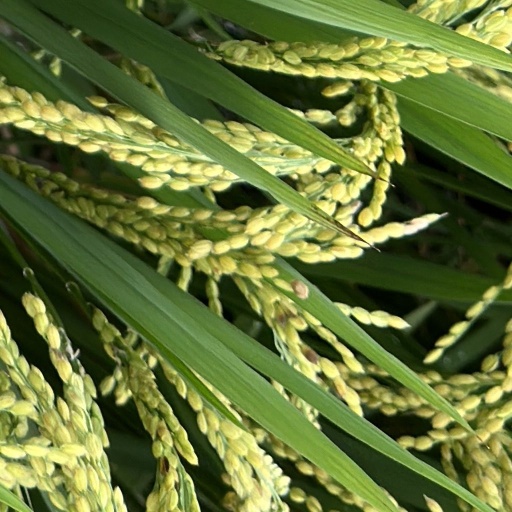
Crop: rice